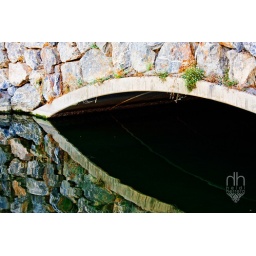
water under the bridge